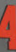
Number: 4